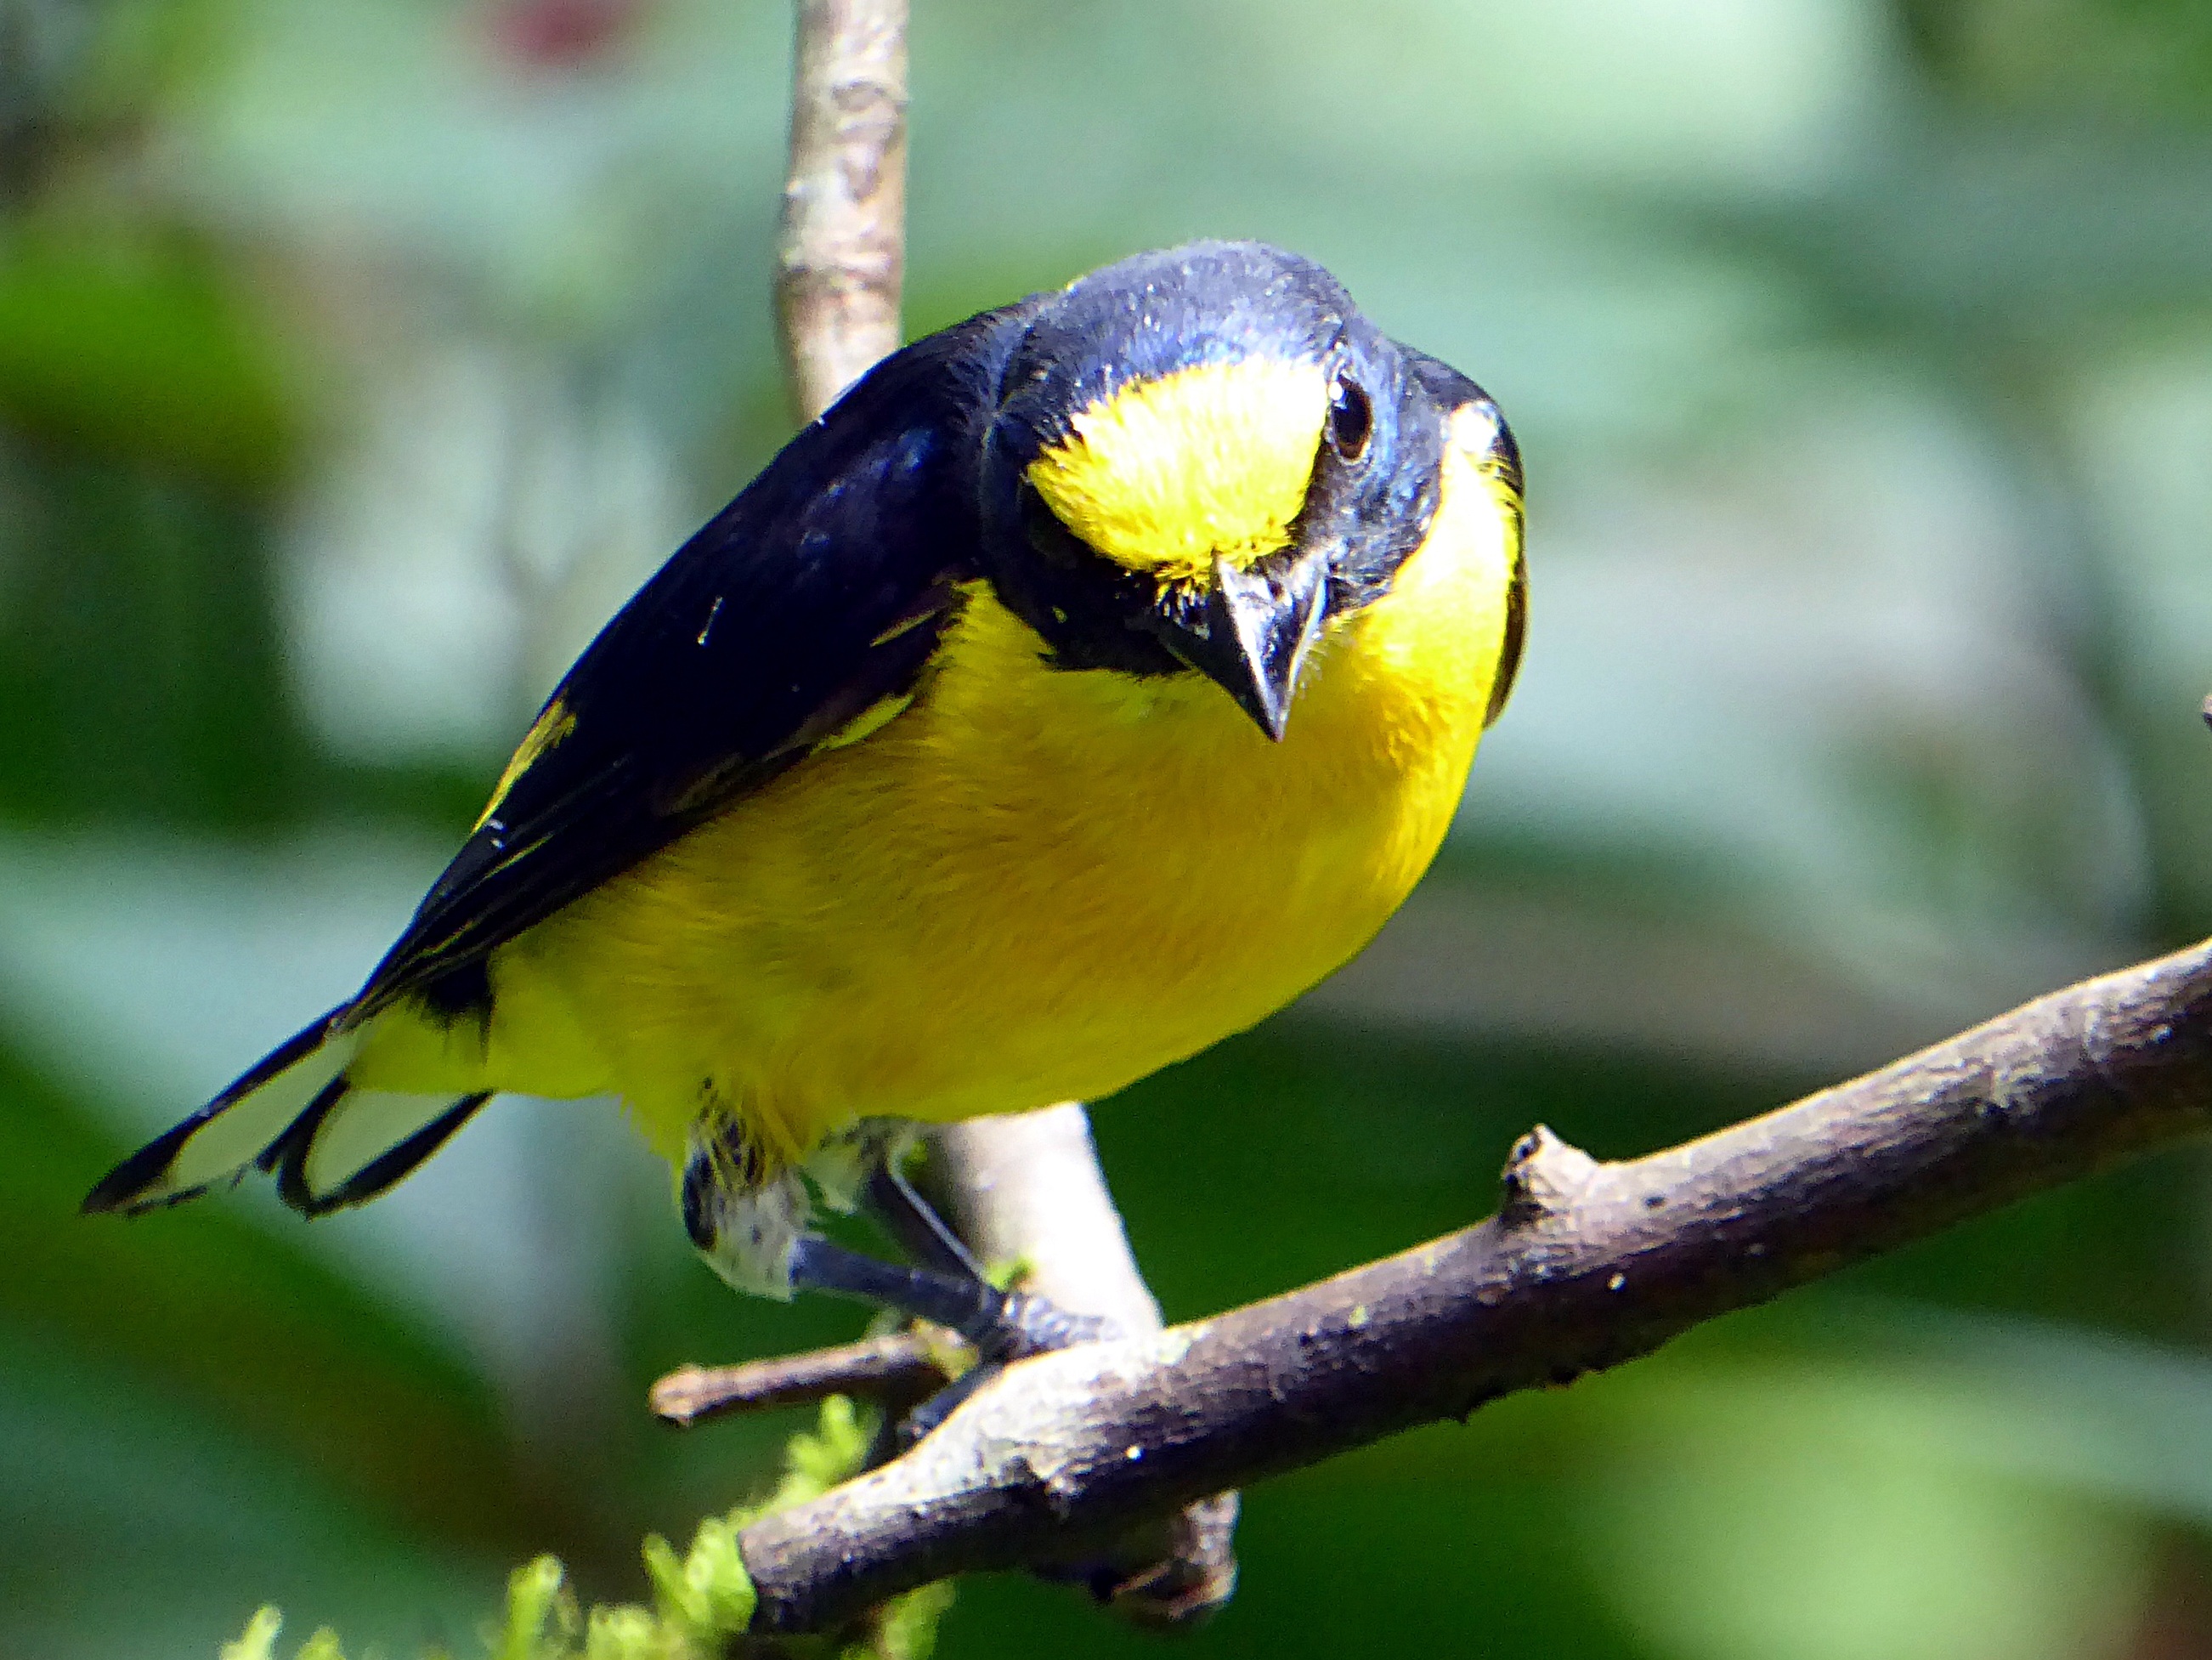
nature, branch, bird, flower, wildlife, green, beak, black, yellow, fauna, vertebrate, finch, costa rica, old world flycatcher, perching bird, green jay